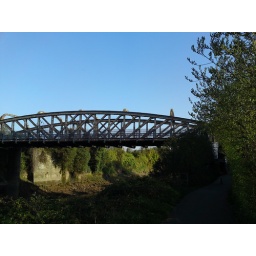
An iron bridge over the river